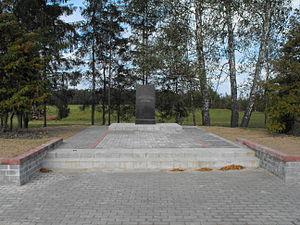
Berazino ou Berezino est une ville de la voblast de Minsk, en Biélorussie, et le centre administratif du raïon de Berazino. Sa population s'élevait à 11 832 habitants en 2016.